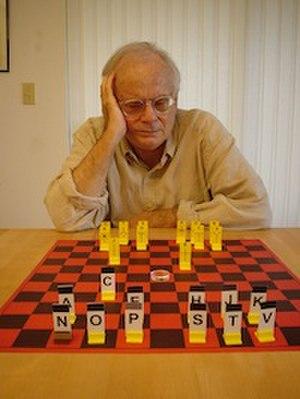
Robert Abbott en 2003, photographié par sa femme Ann Abbott.
Robert Abbott, dit Bob Abbott, né le 2 mars 1933, est un auteur américain de jeux de société.